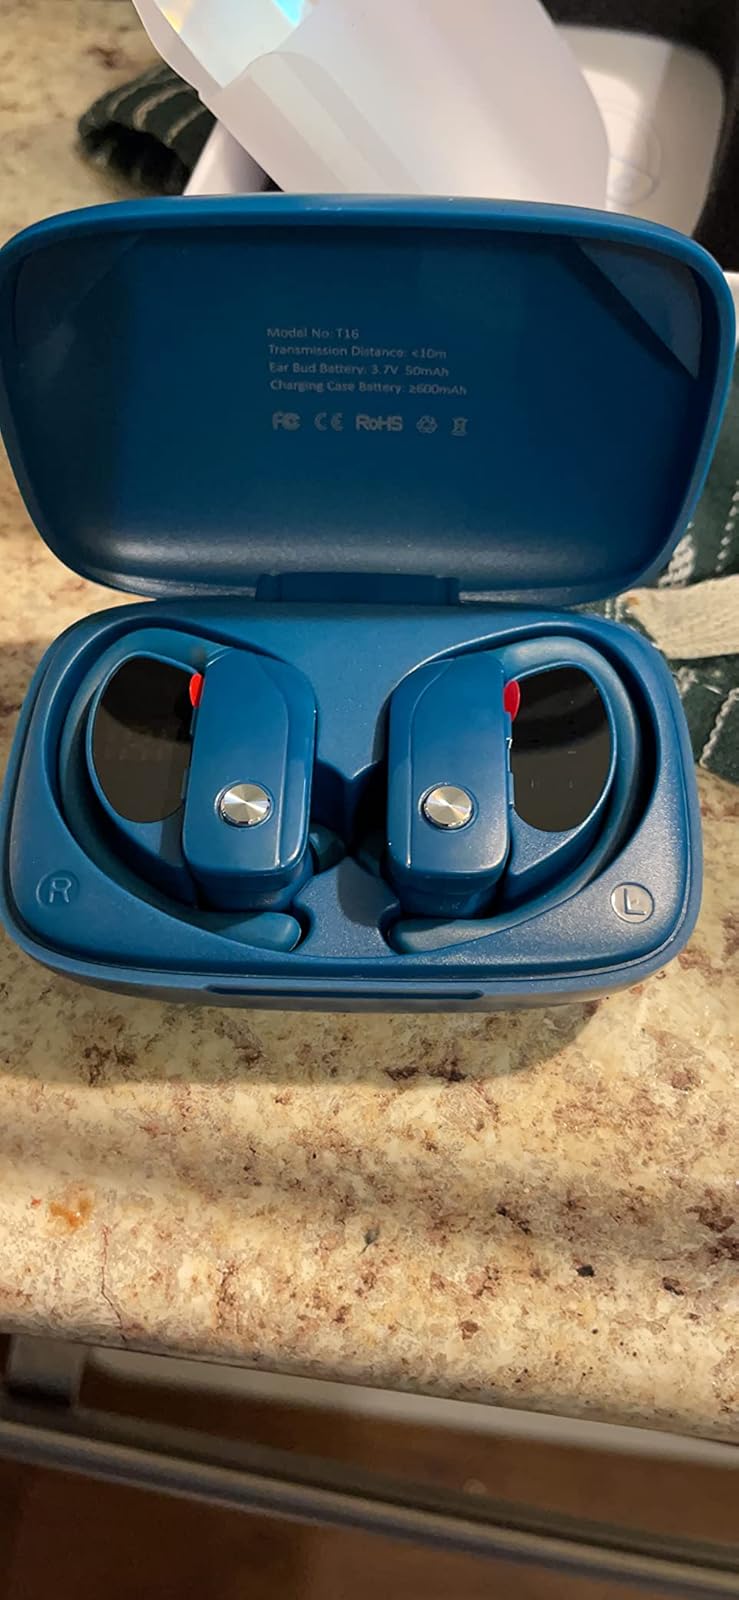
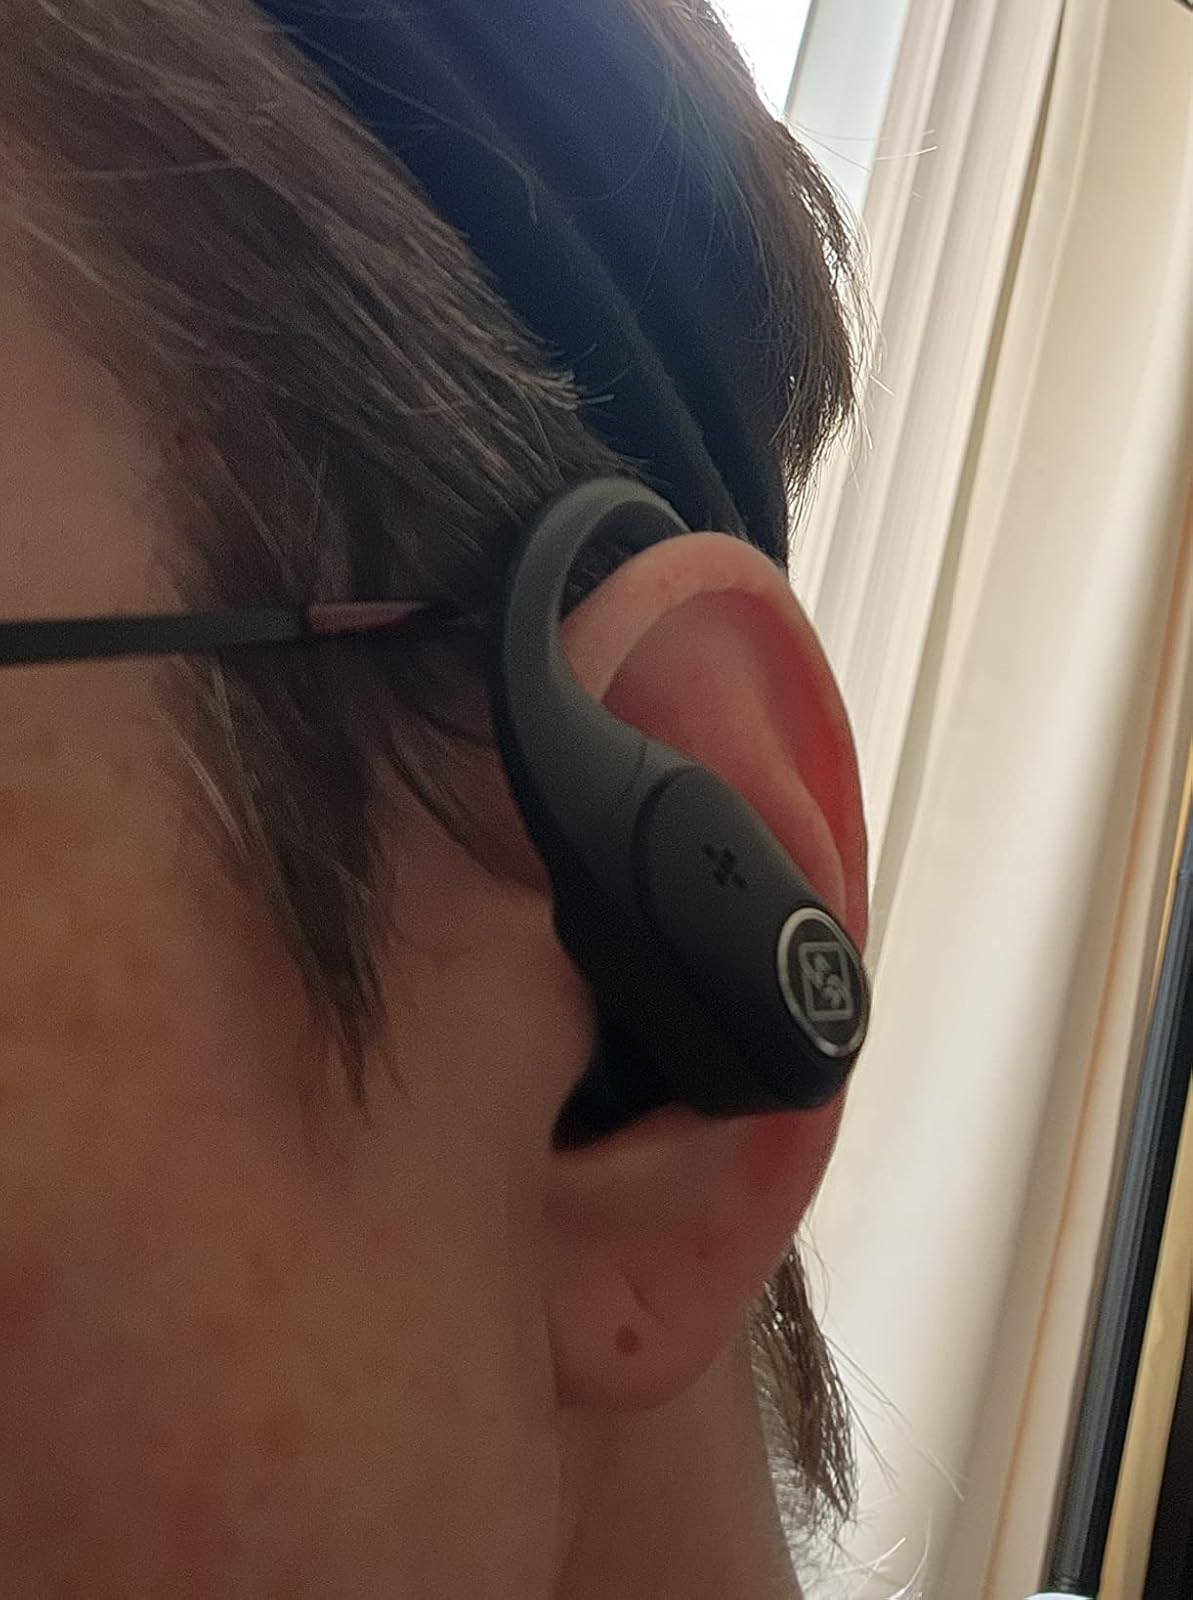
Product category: earbuds
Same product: no